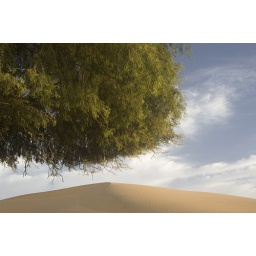
Khejri tree in the sand dunes of the Indian desert